William and Sue Damour House

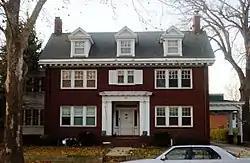

The William and Sue Damour House is a historic house located at 1844 Second Avenue SE in Cedar Rapids, Iowa.